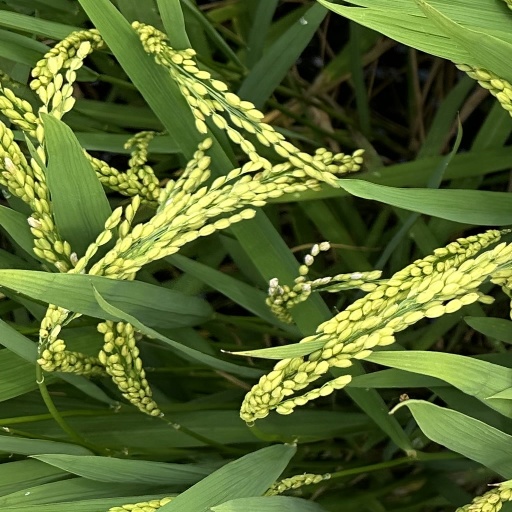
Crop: rice